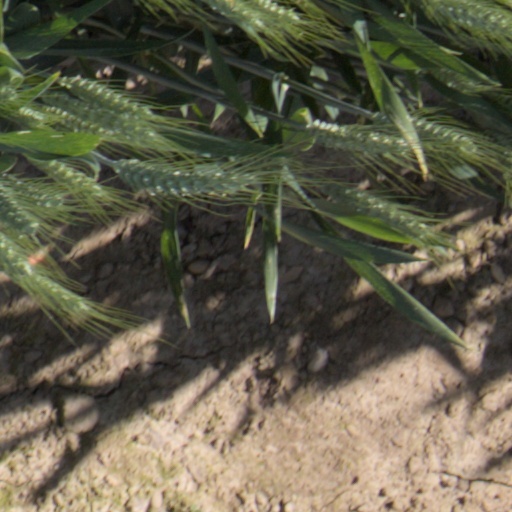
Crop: wheat